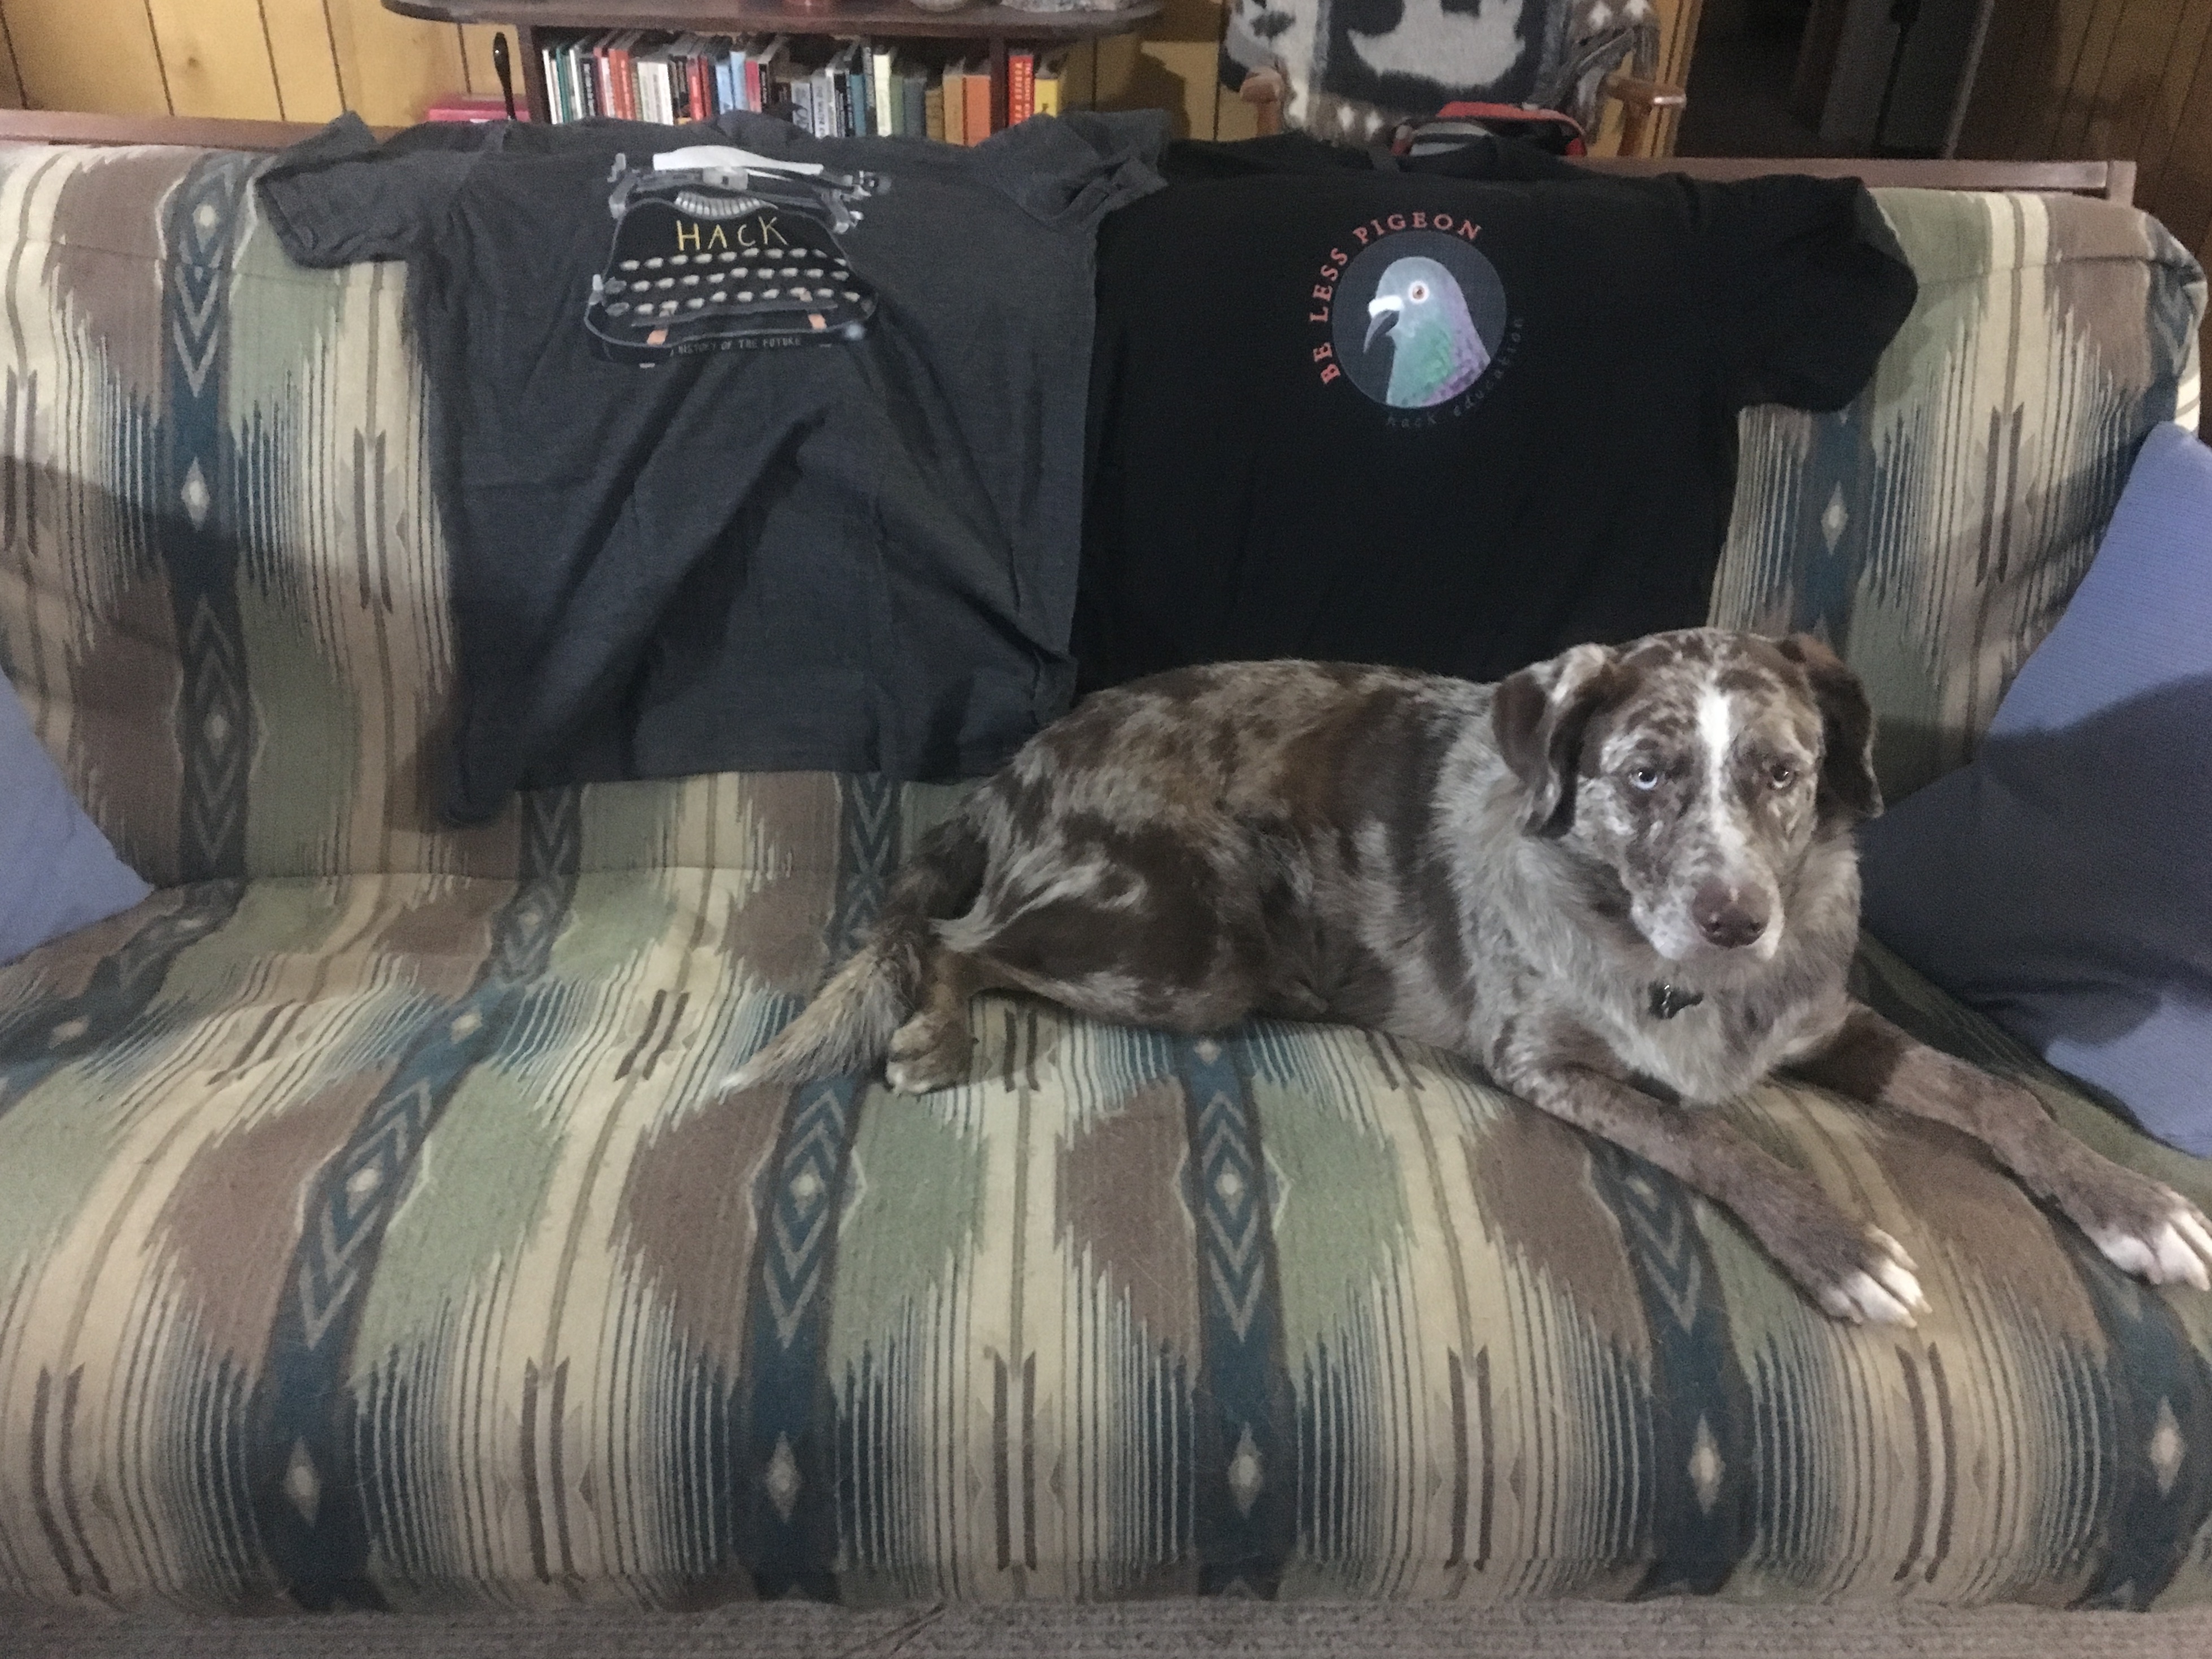
dog, mammal, dog like mammal